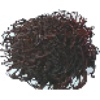
Label: rambutan